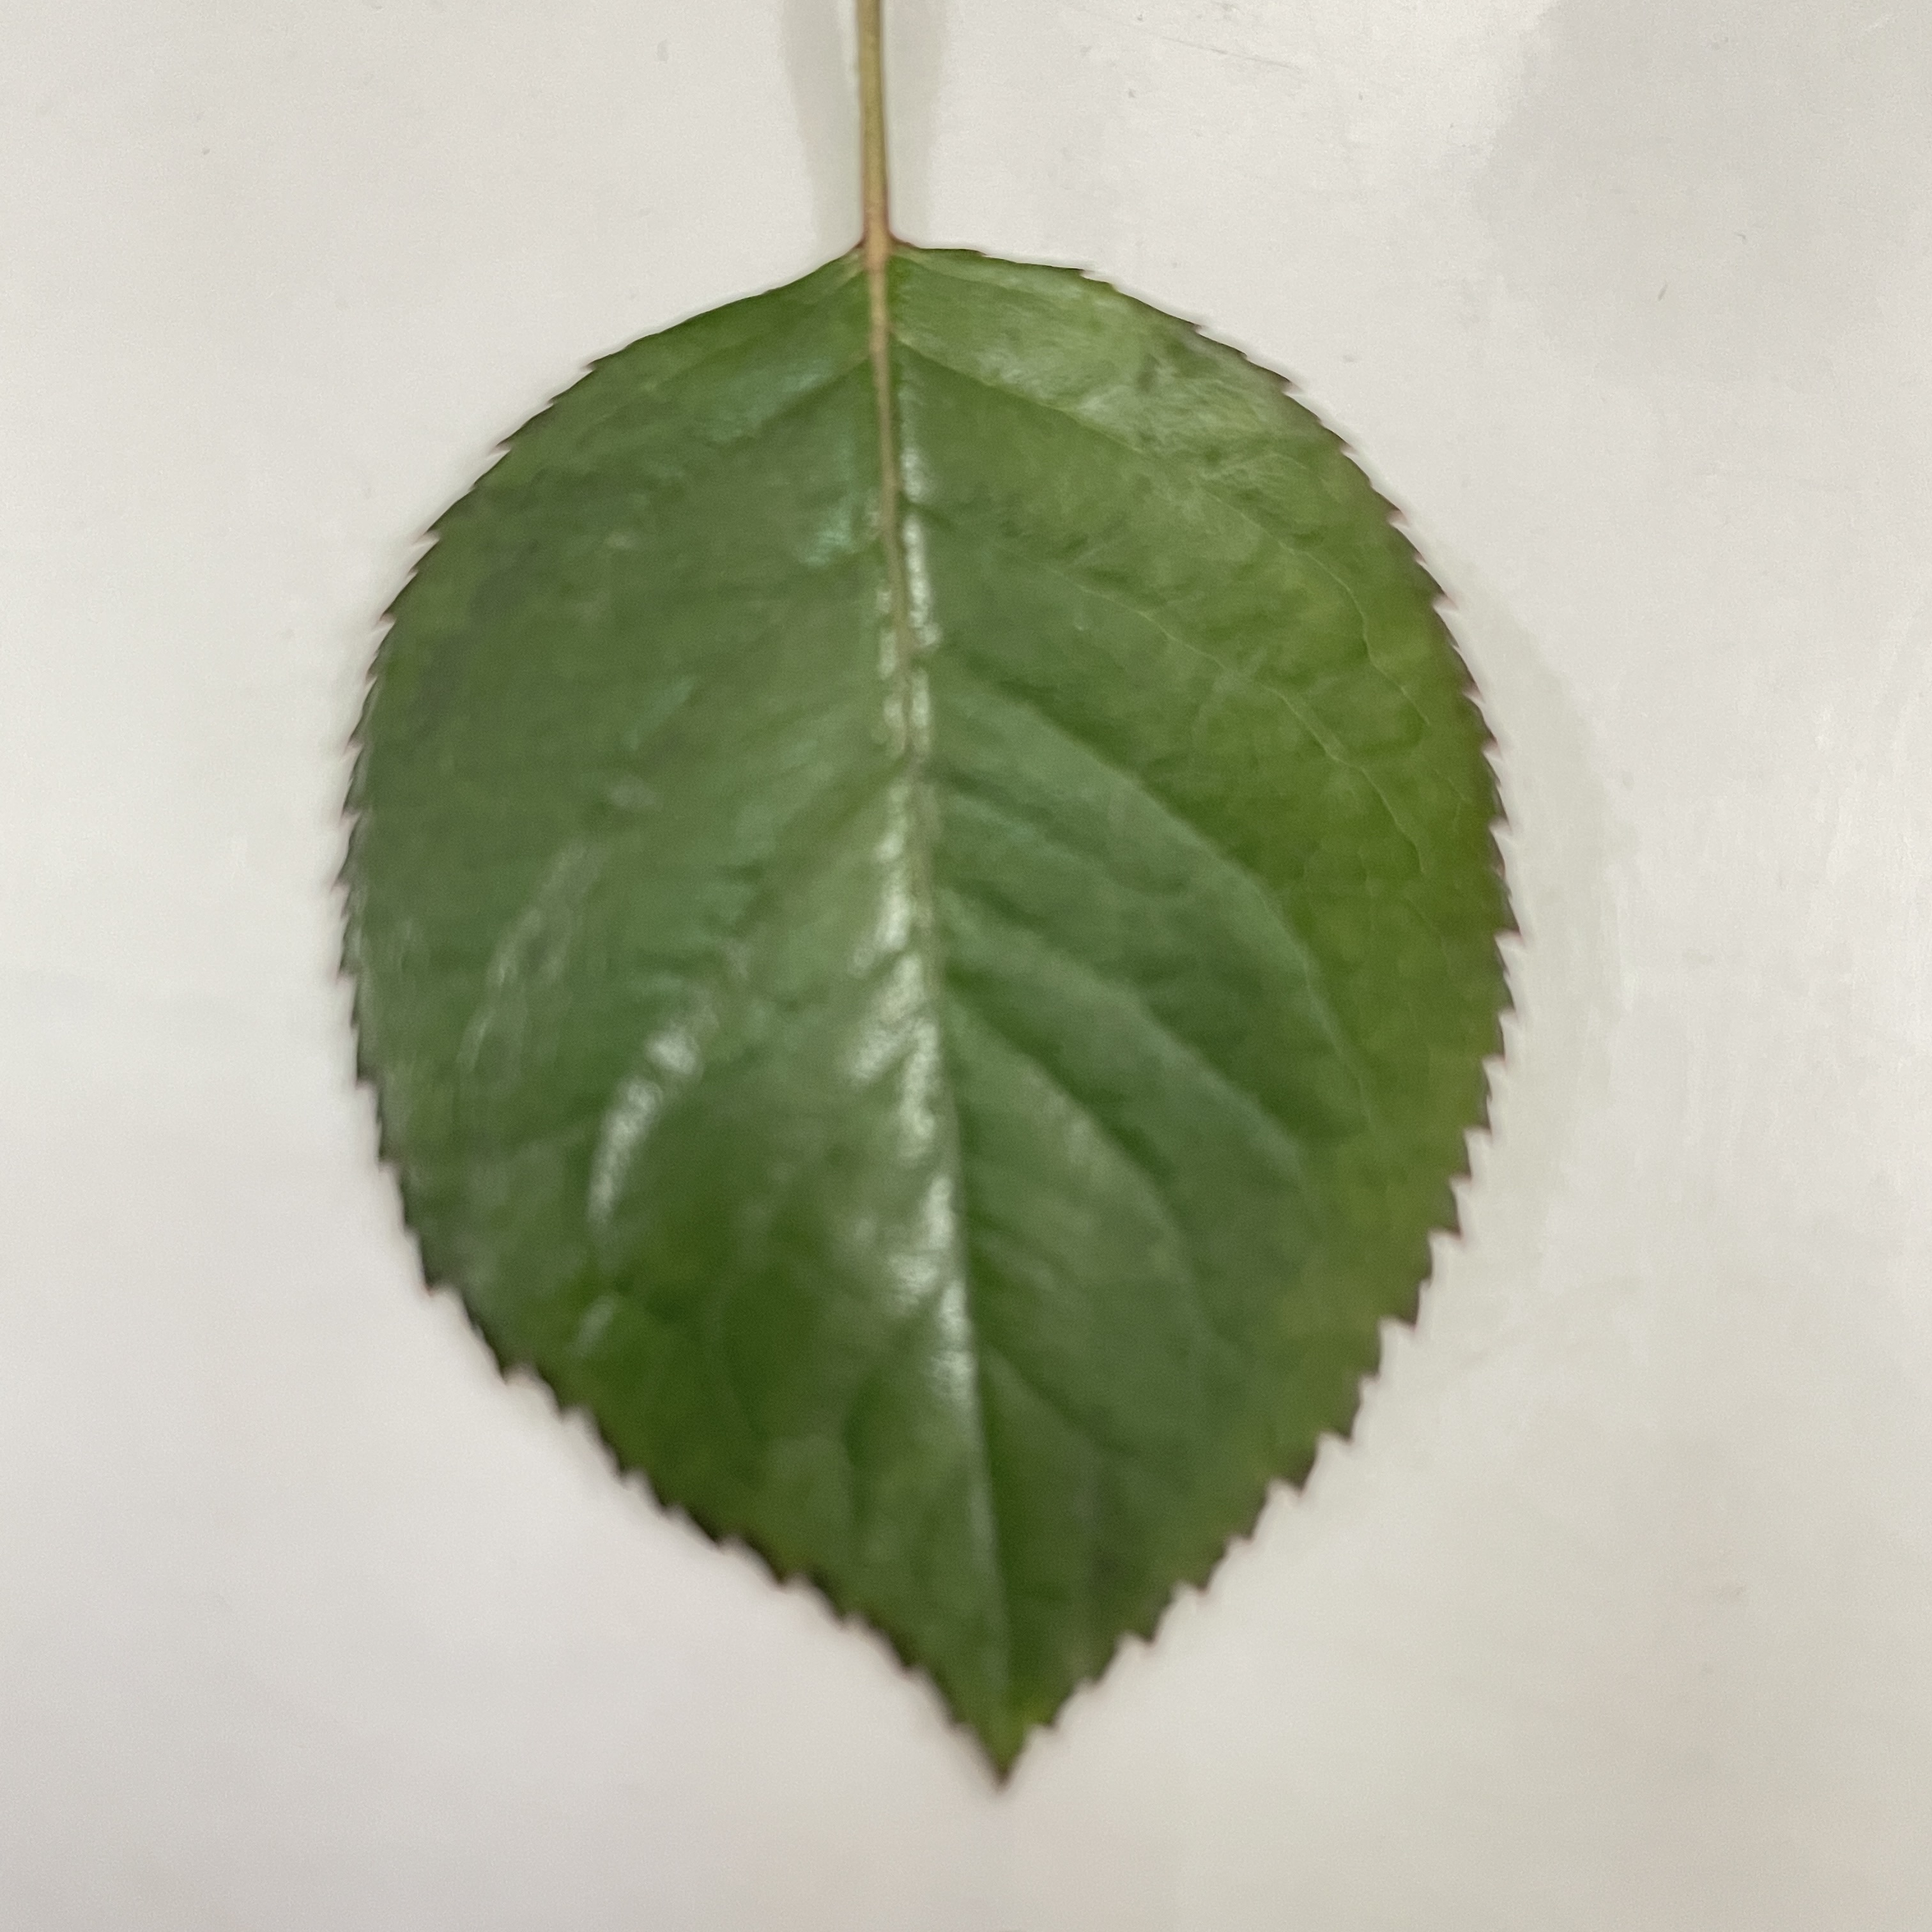
Label: Healthy Leaf